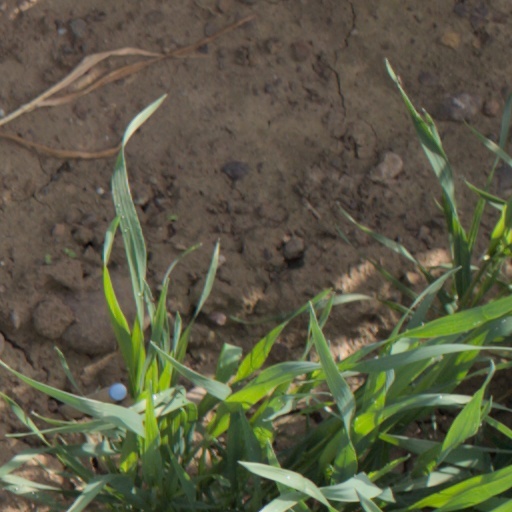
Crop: wheat